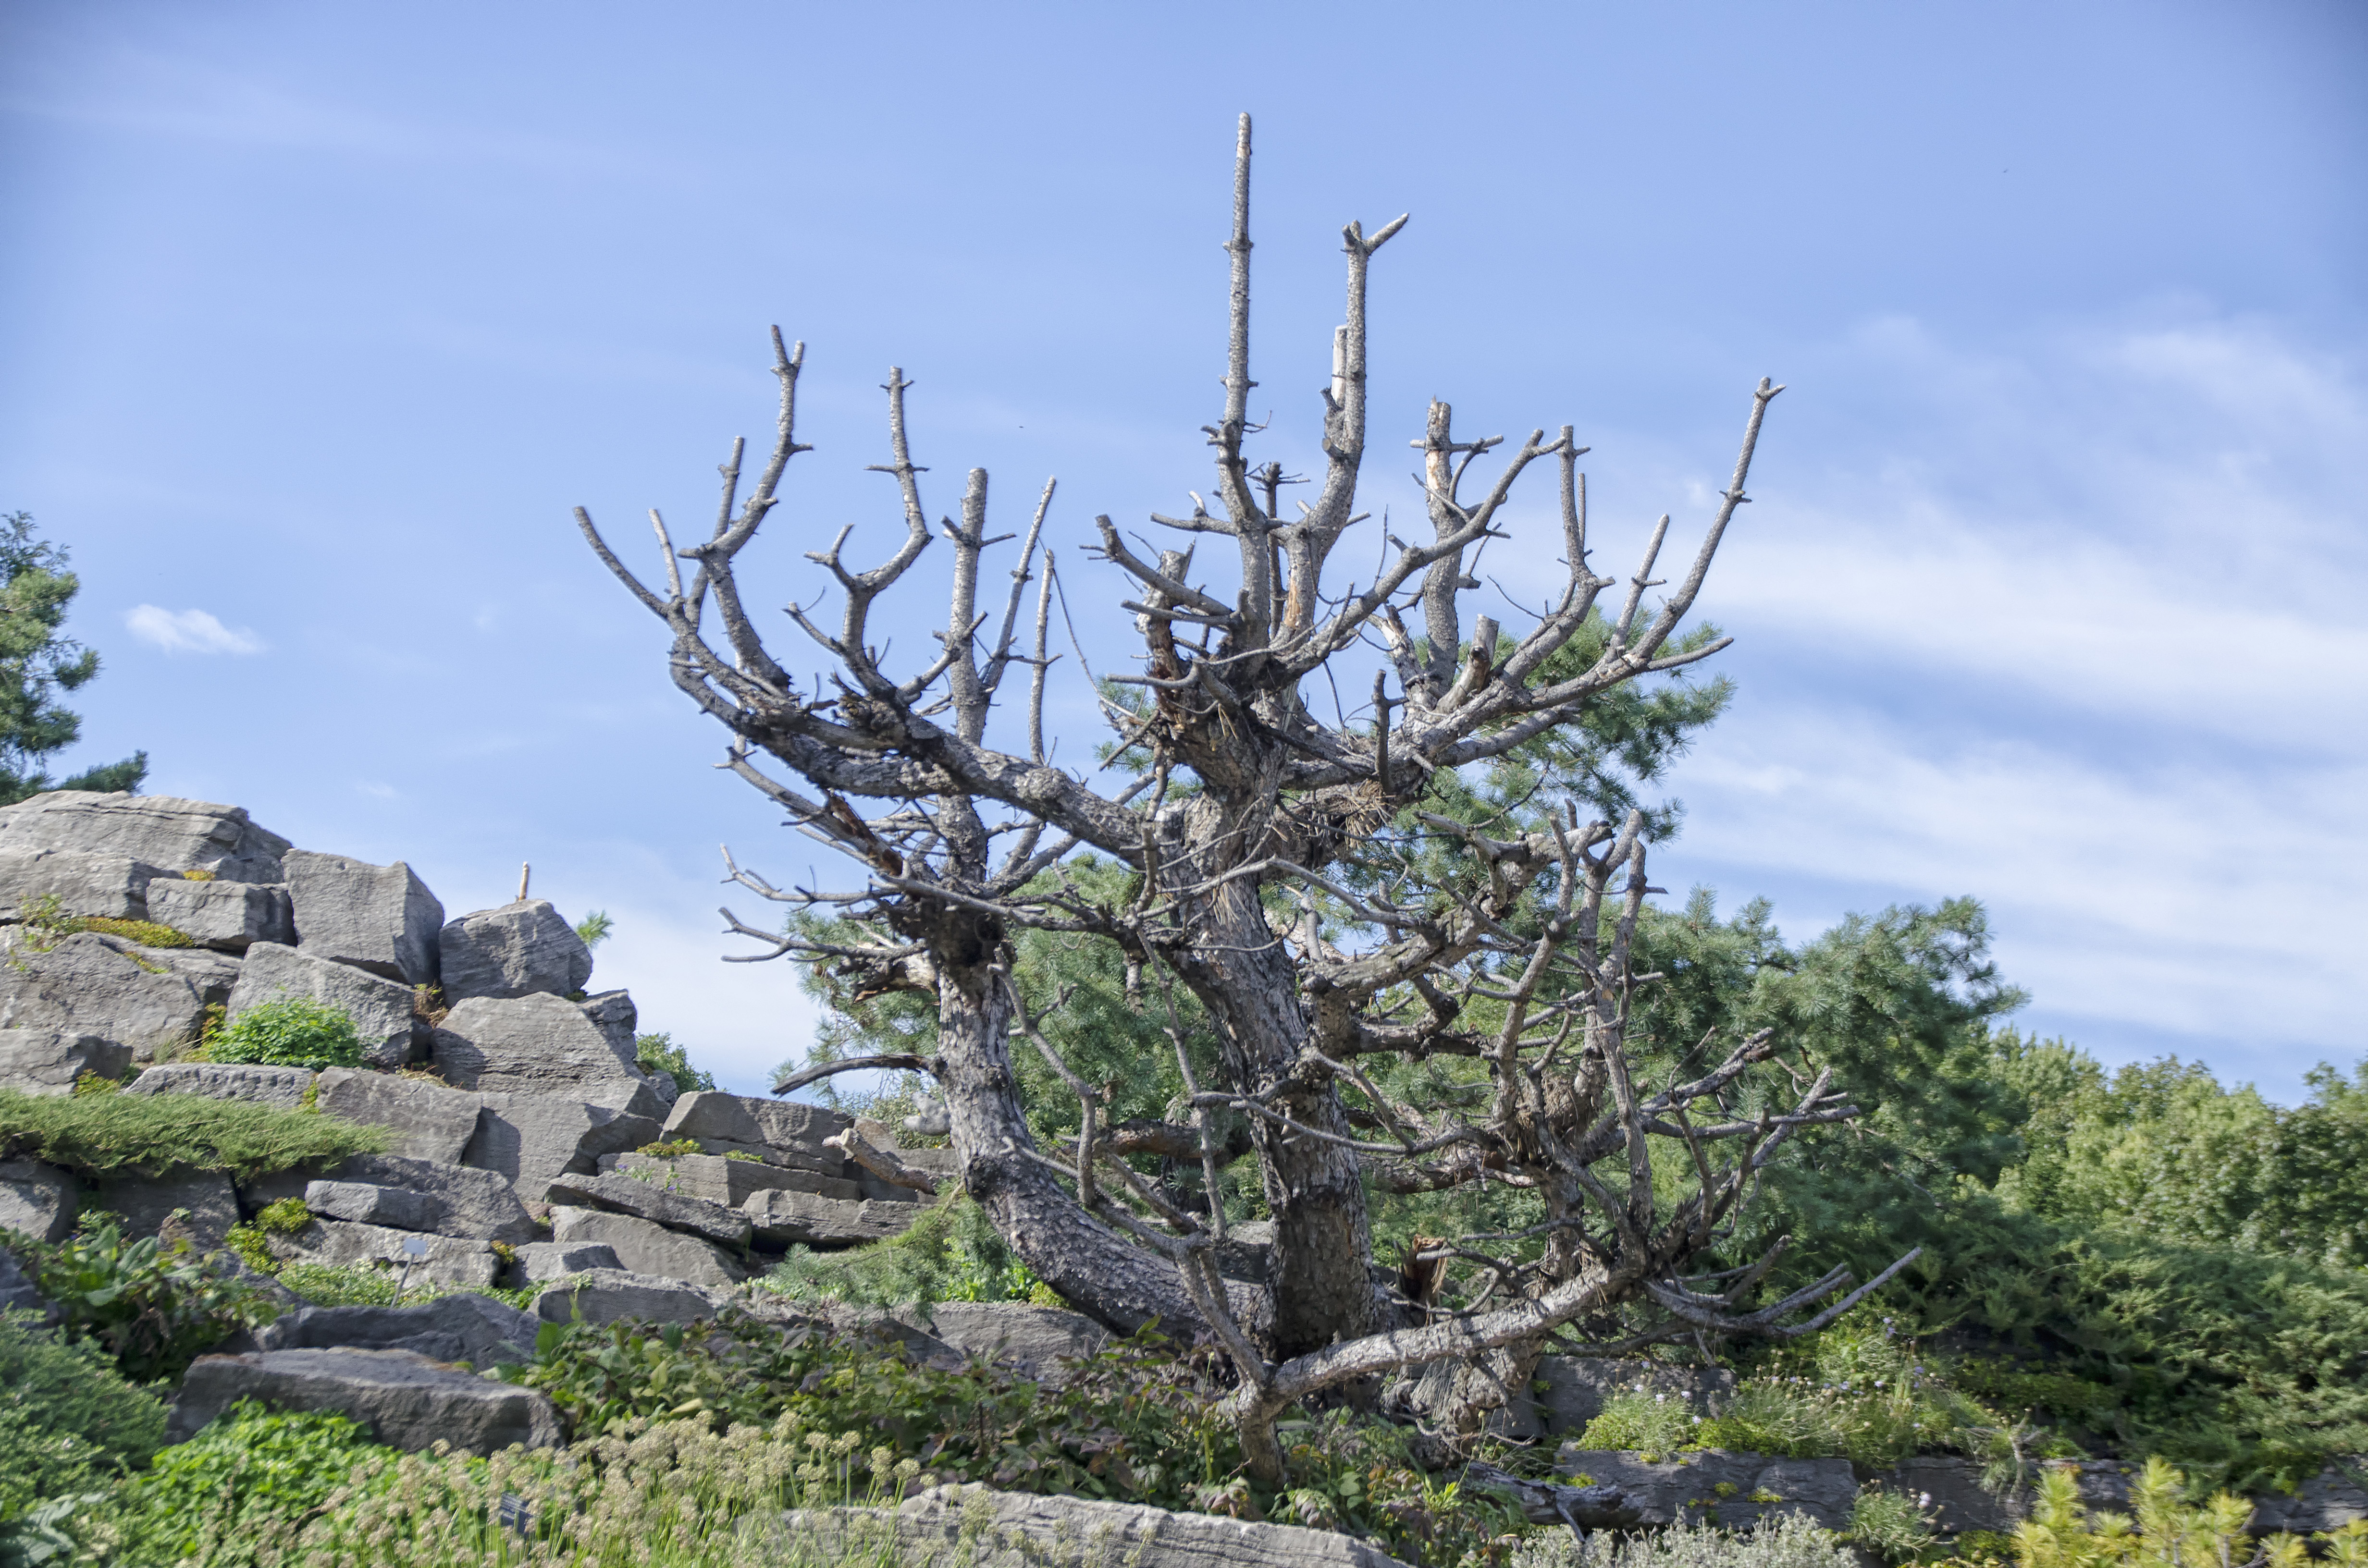
tree, plant, flower, city, botany, garden, flora, de, of, canada, quebec, montreal, ecosystem, ville, flowering plant, biome, woody plant, land plant, arecales